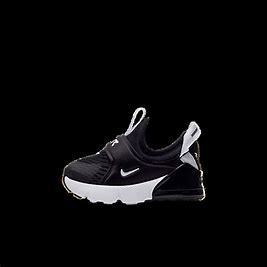
Brand: Nike
Model: Air Max 270 Extreme